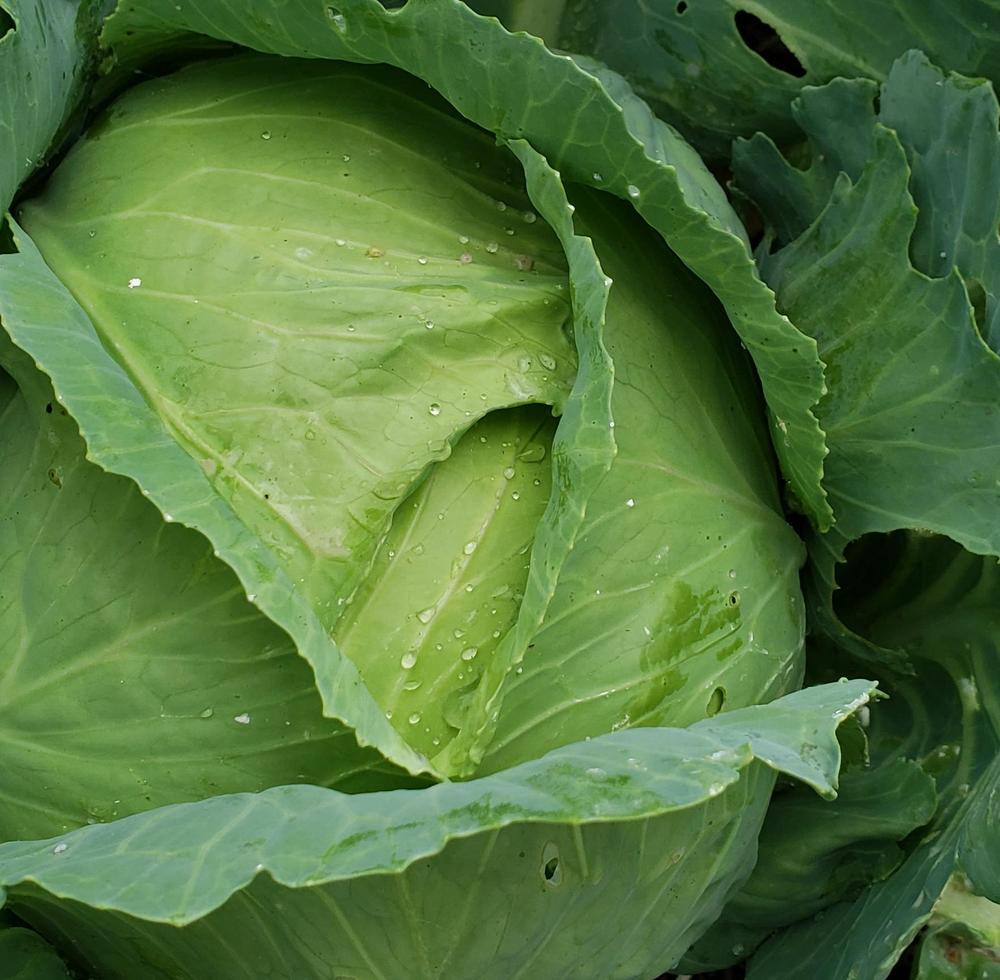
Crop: unknown
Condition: cabbage